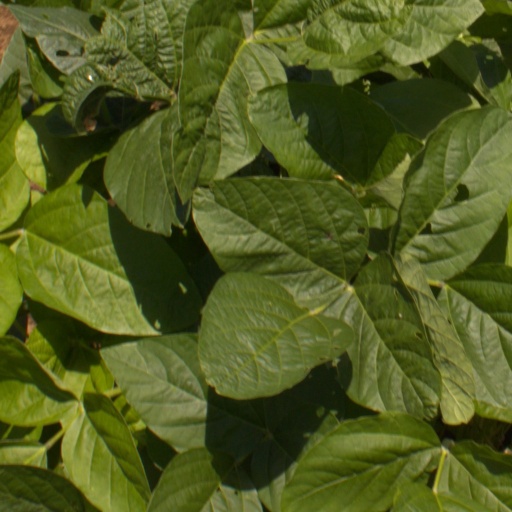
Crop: soybean